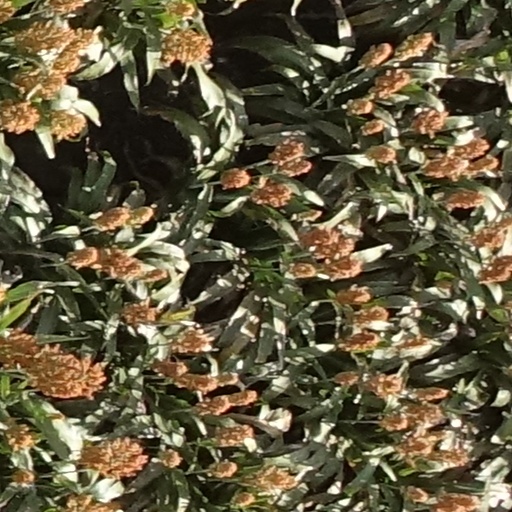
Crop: sorghum